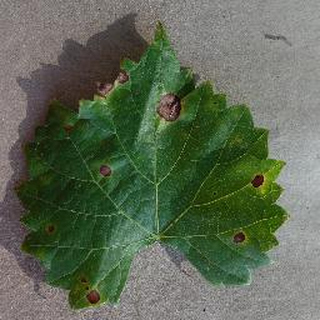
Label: grape_black_rot